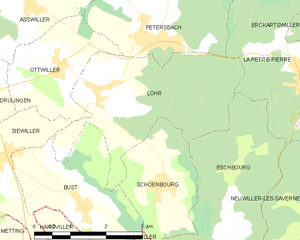
Carte des communes françaises